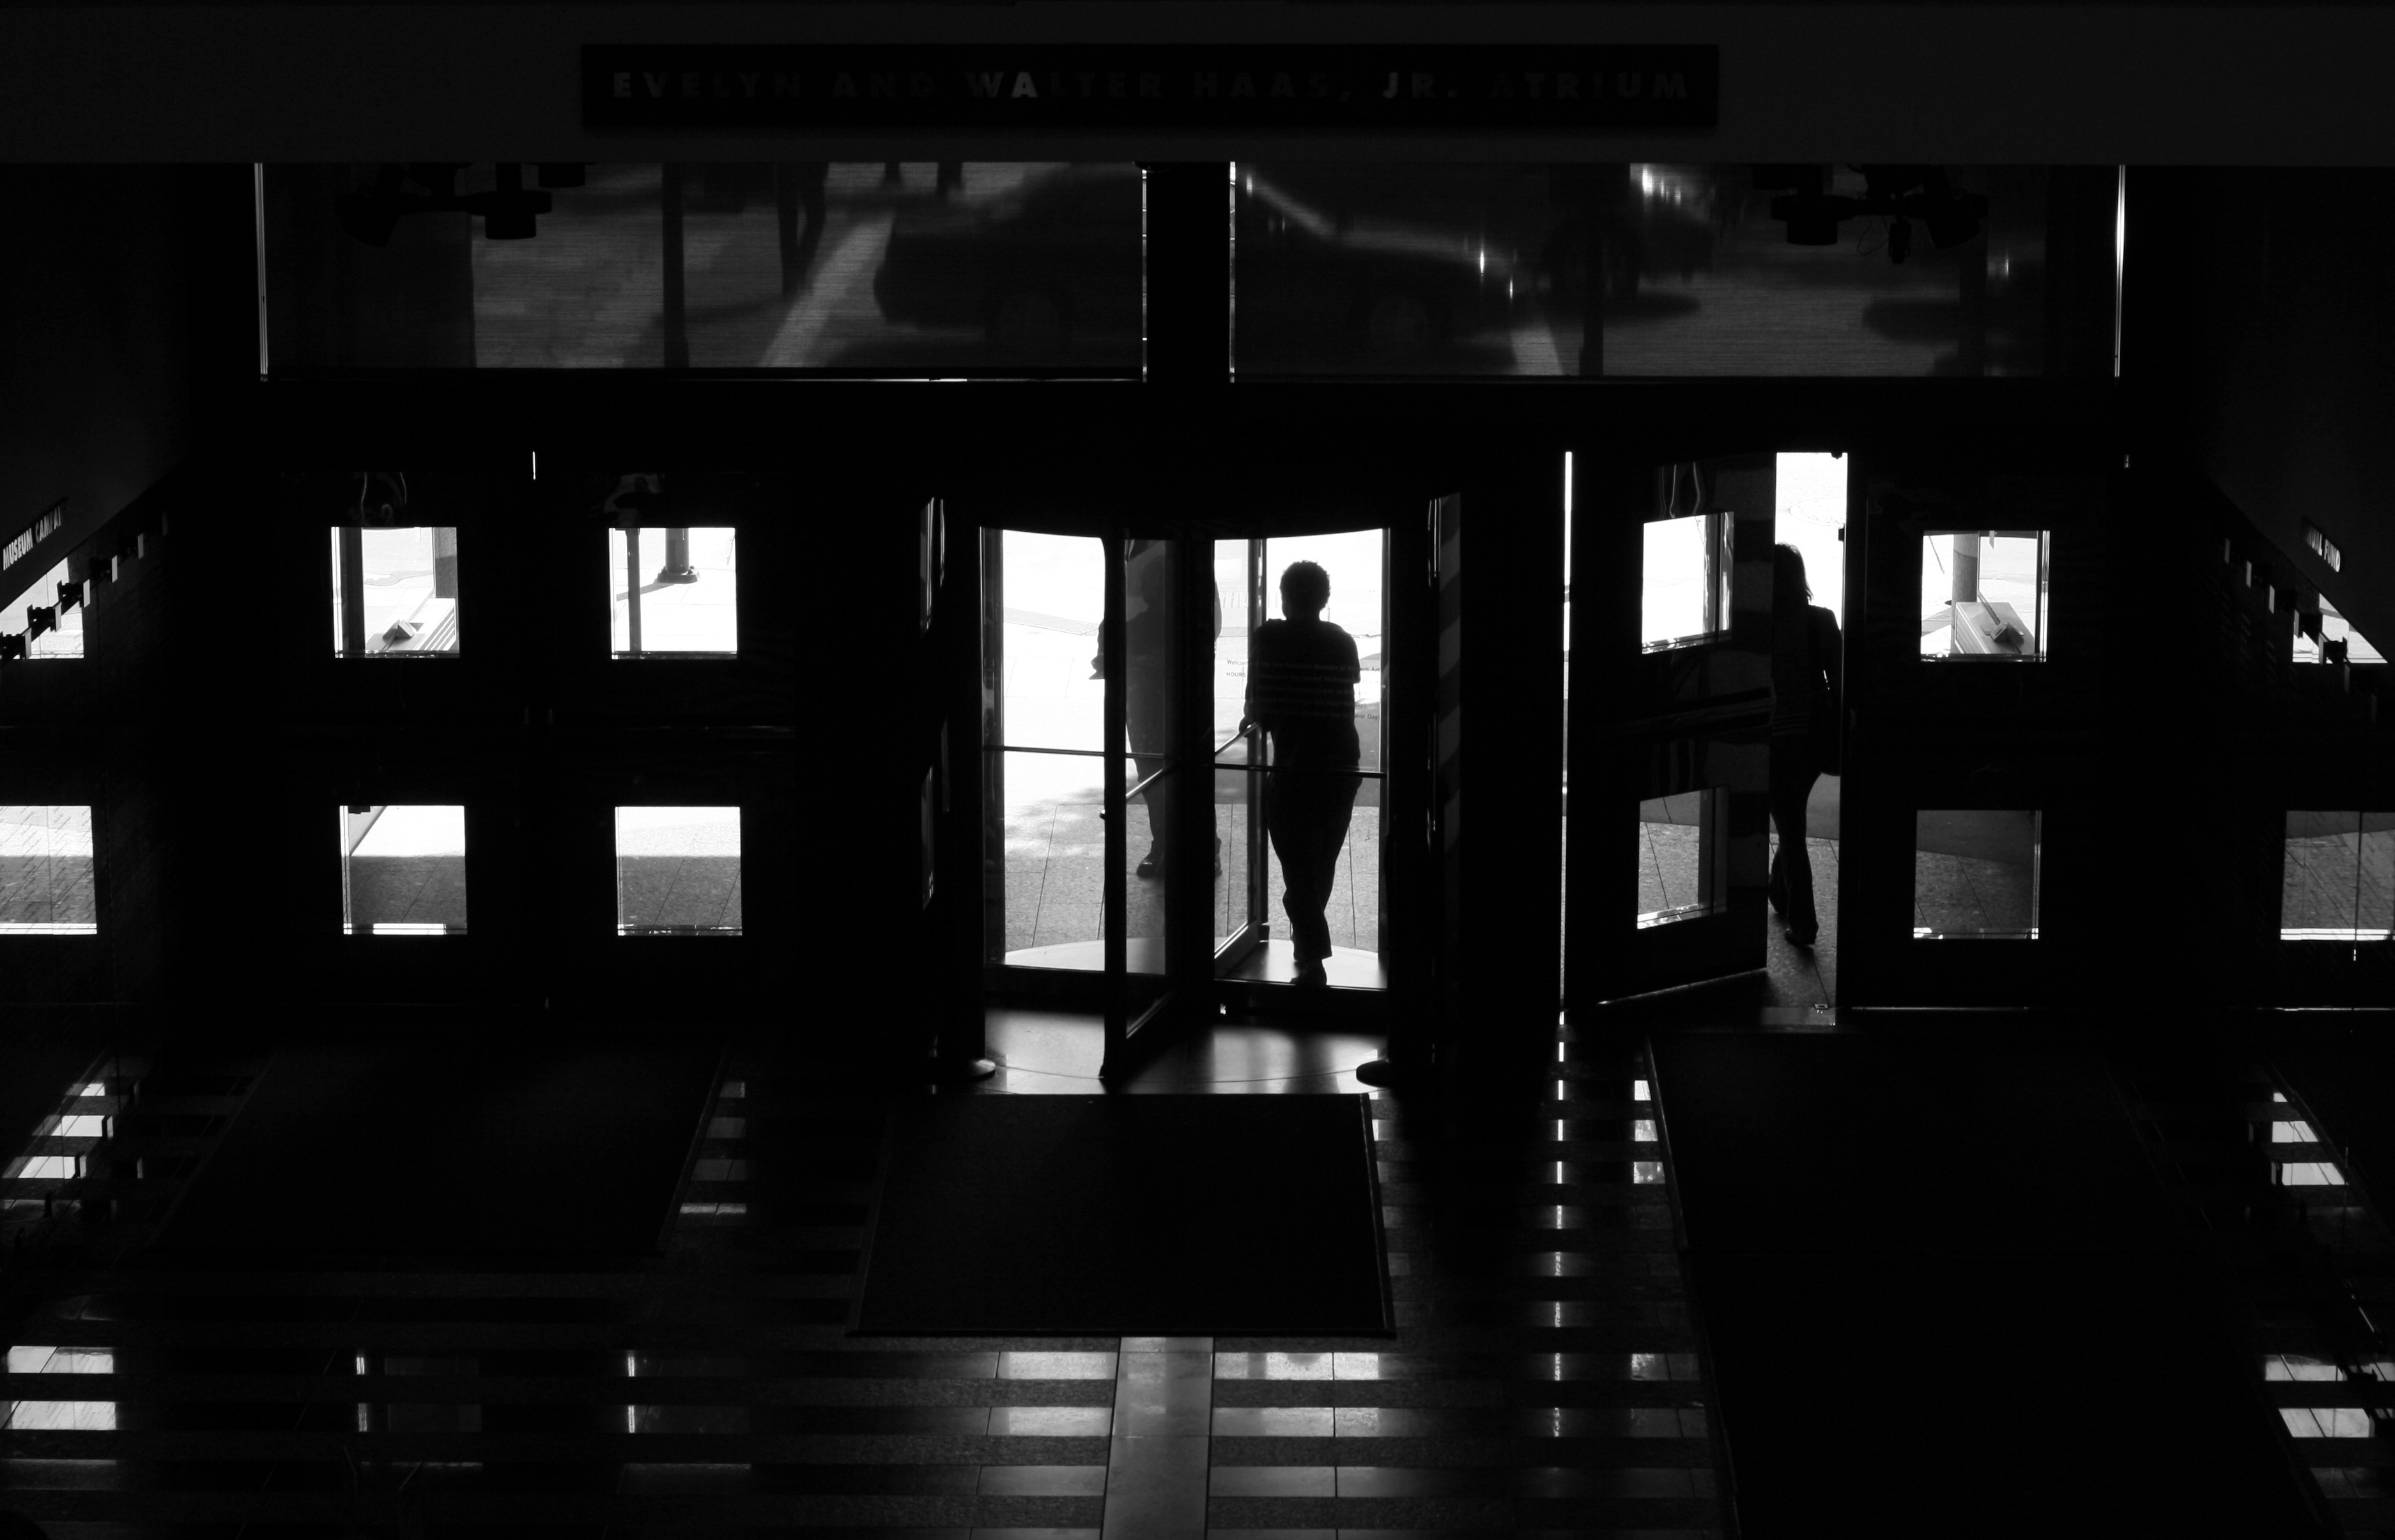
light, black and white, architecture, white, night, urban, museum, entrance, shadow, darkness, black, monochrome, lighting, design, symmetry, doors, shape, monochrome photography, film noir